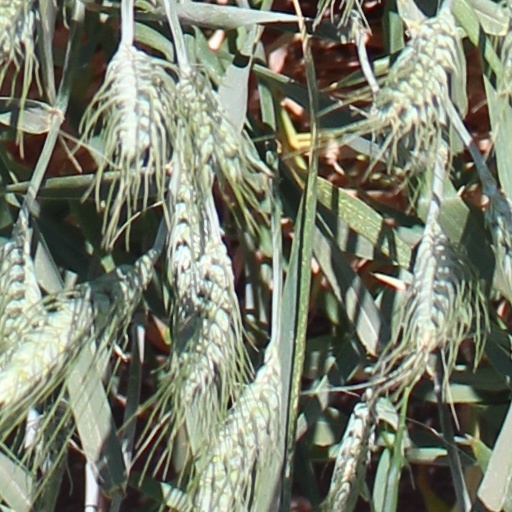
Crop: wheat